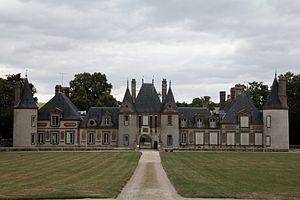
façade principale This building is classé au titre des Monuments Historiques. It is indexed in the Base Mérimée, a database of architectural heritage maintained by the French Ministry of Culture,
Cet article recense une partie des monuments historiques de l'Yonne, en France.
Le château de Grandchamp est un château situé à Grandchamp, en France.
Grandchamp est une ancienne commune française, située dans le département de l'Yonne en région Bourgogne-Franche-Comté, devenue, le 1ᵉʳ janvier 2016, une commune déléguée de la commune nouvelle de Charny-Orée-de-Puisaye.